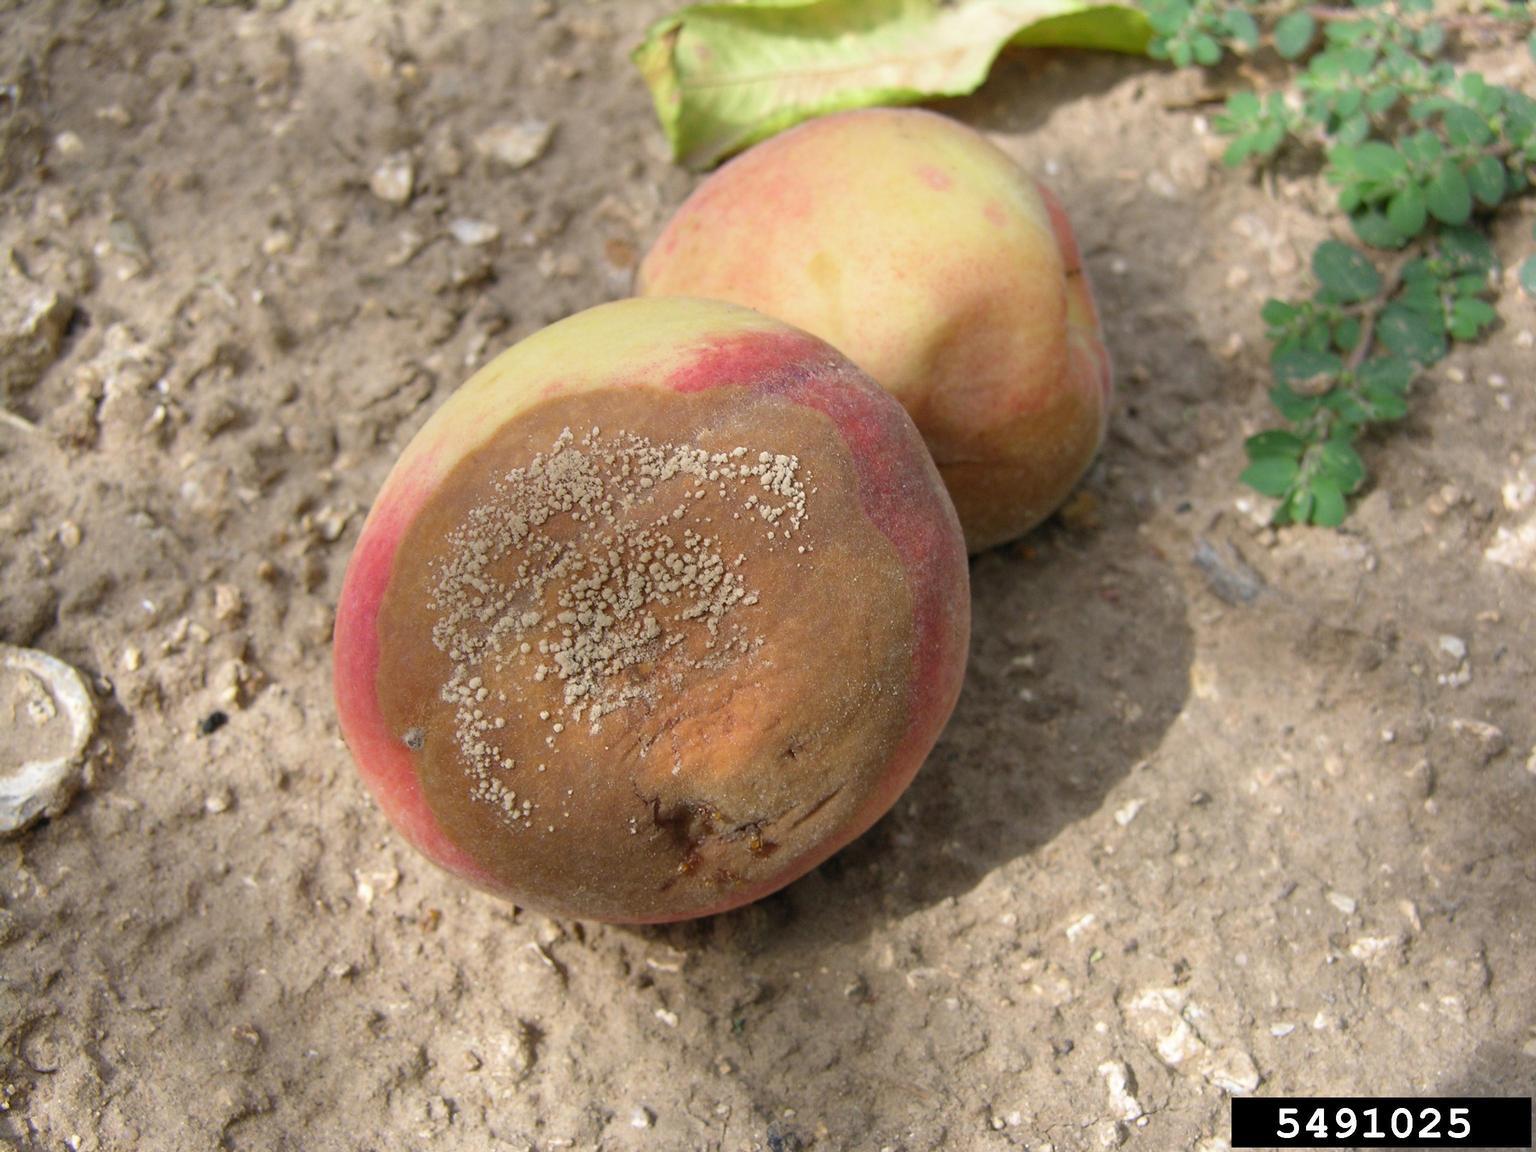
Plant: Peach
Disease: peach brown rot